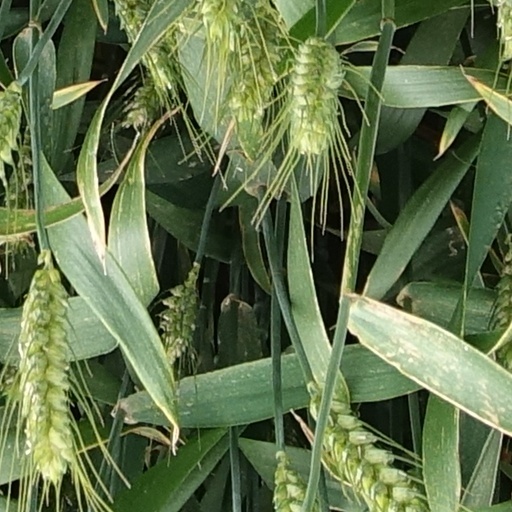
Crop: wheat